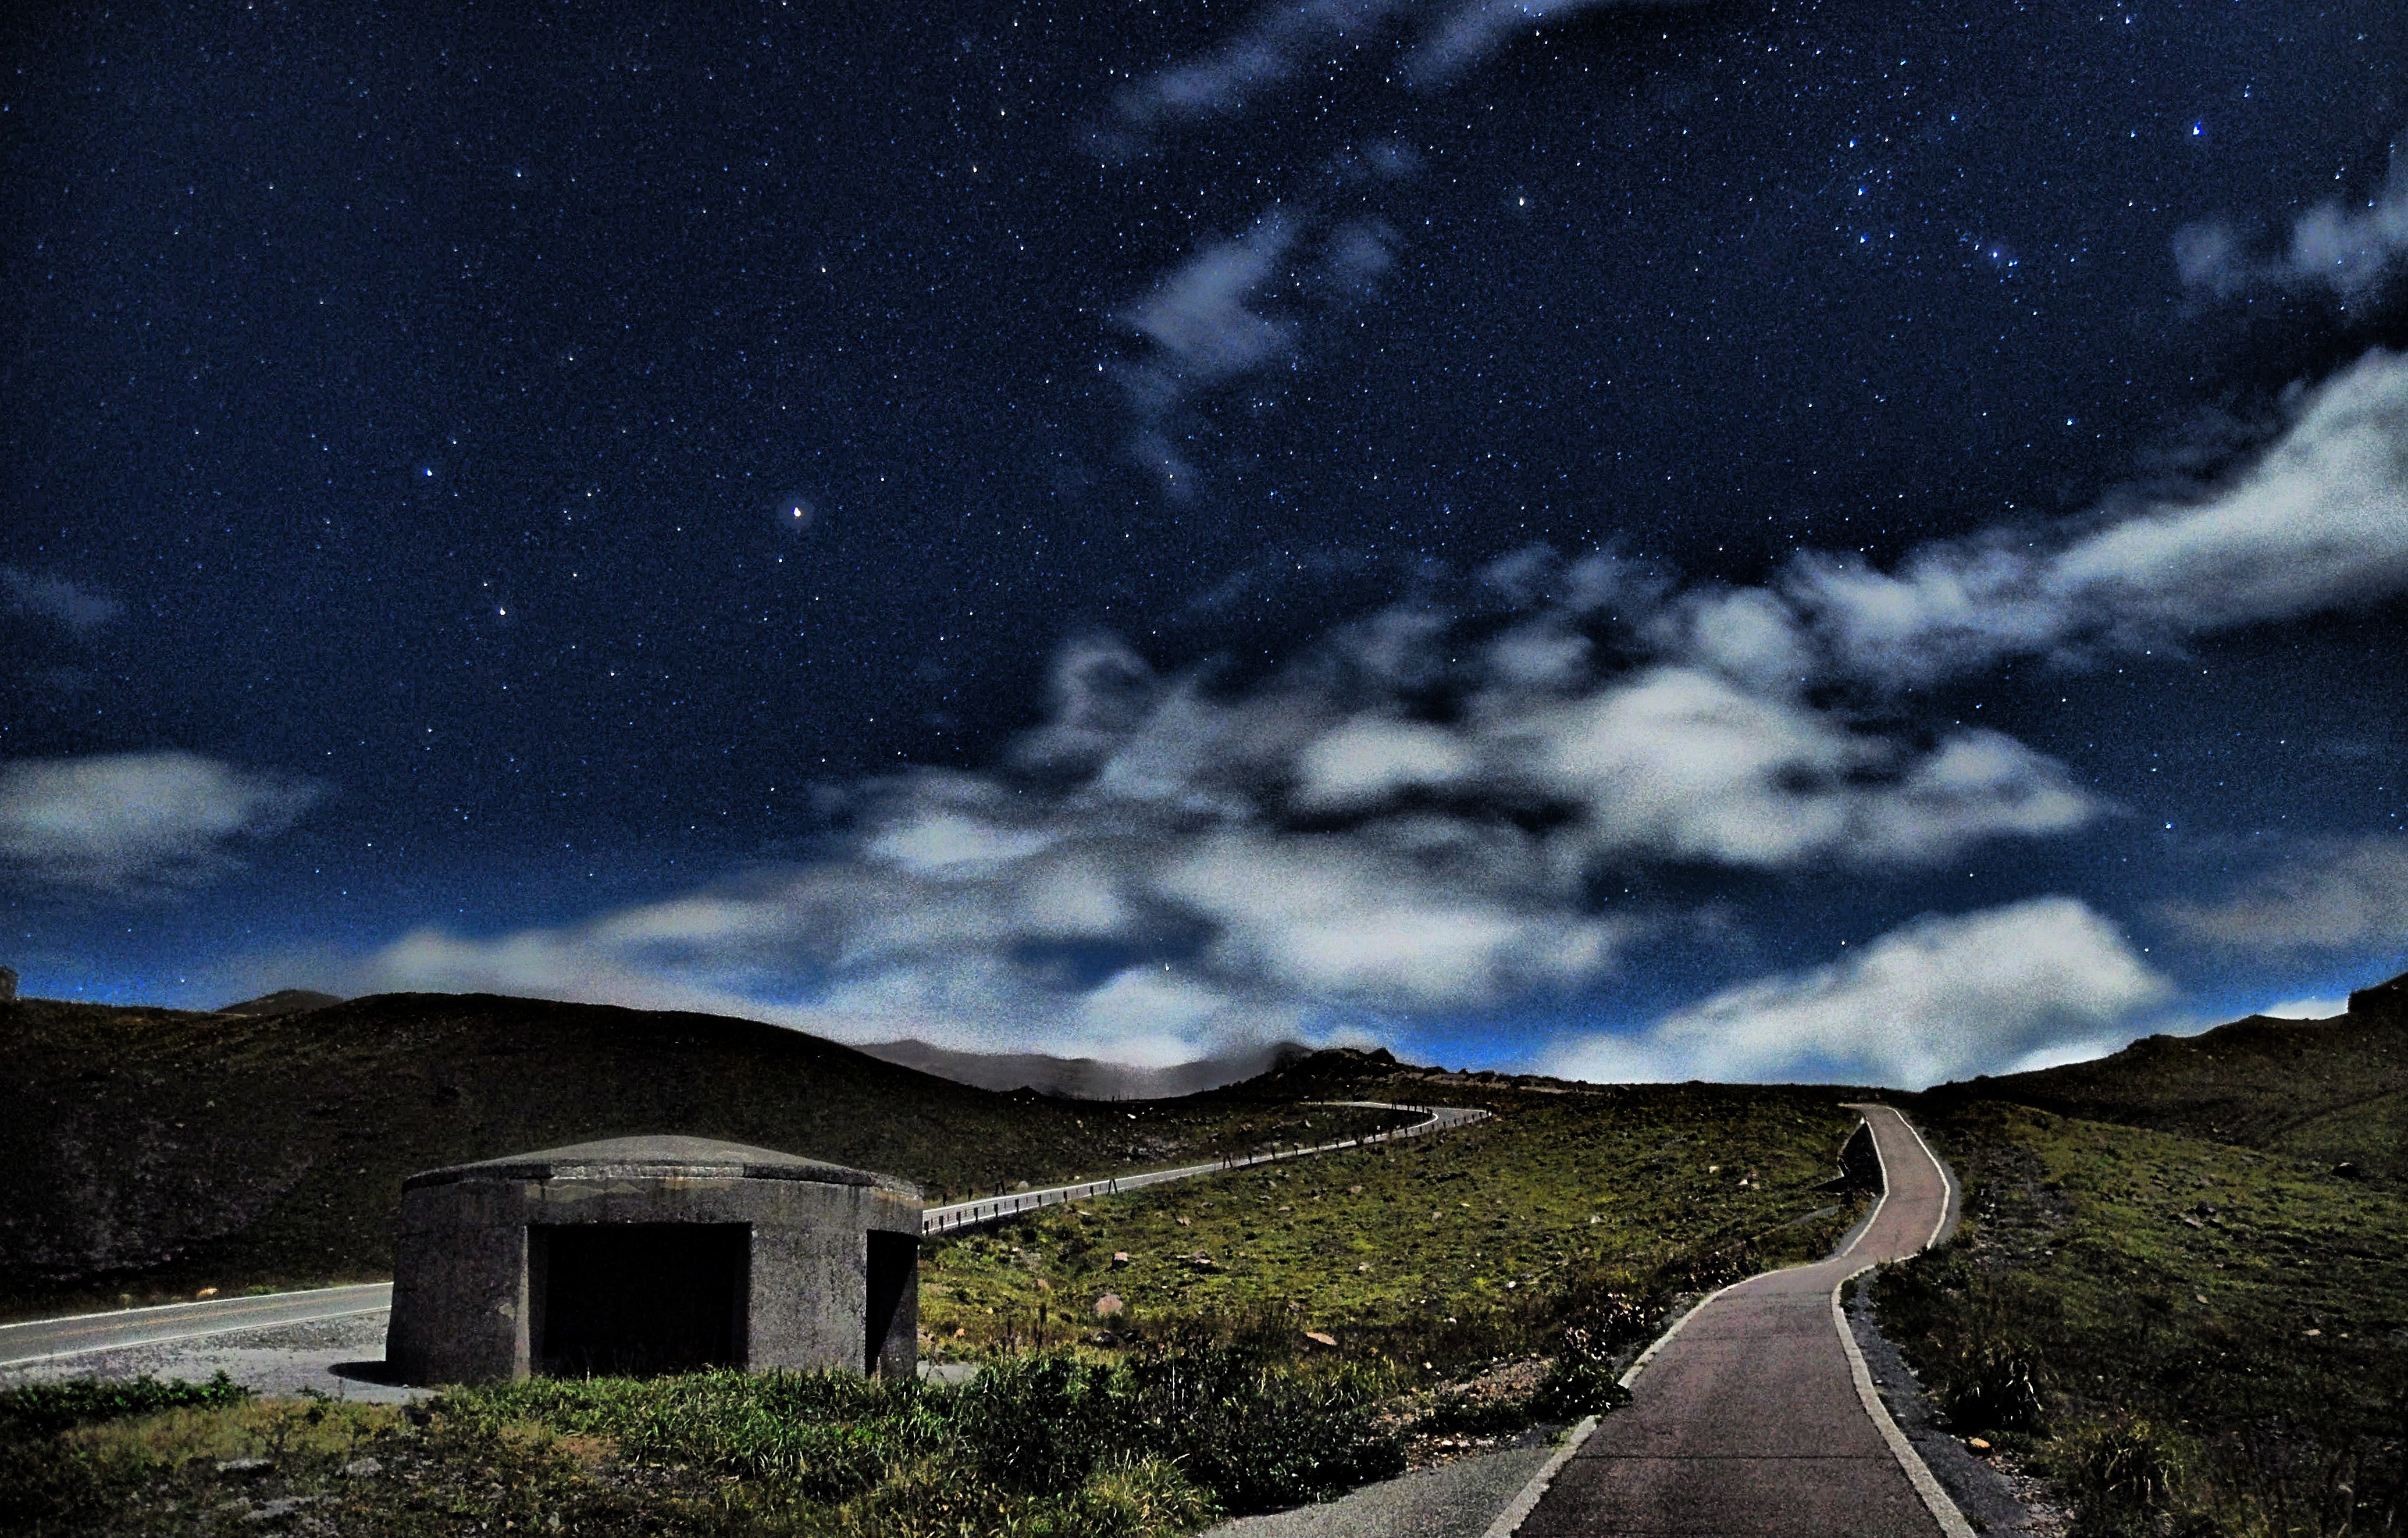
mountain, light, cloud, sky, night, star, atmosphere, darkness, blue, the night sky, horoscope